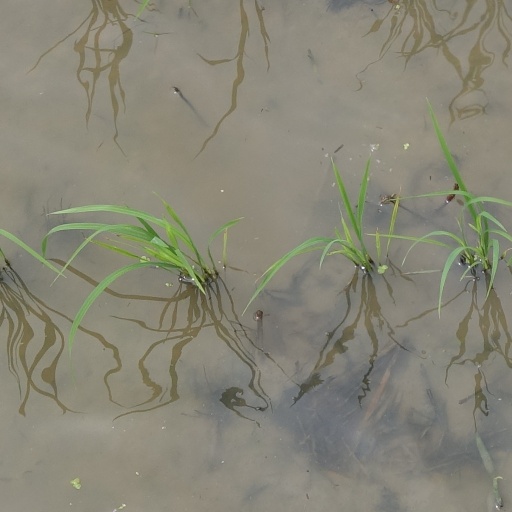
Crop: rice